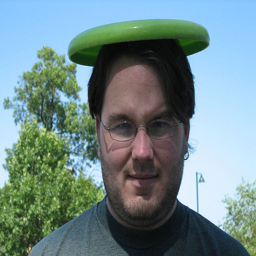
A man with glasses wearing a frisbee like a hat.
Man with a frisbee on his head in a park
A man wears a frisbee and an equally funny looking earring.
A man with a frisbee on his head.
The man is balancing the frisbee on his head.